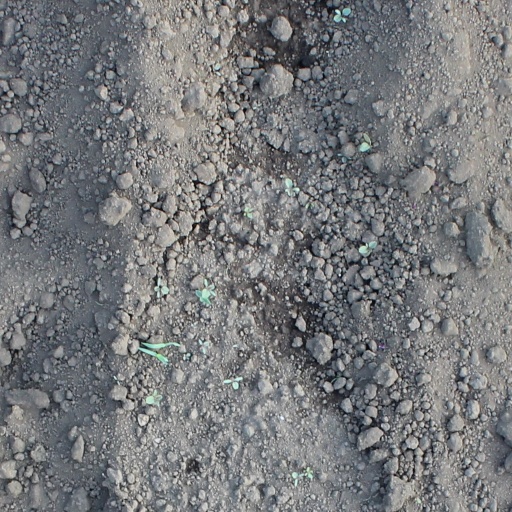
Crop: soybean